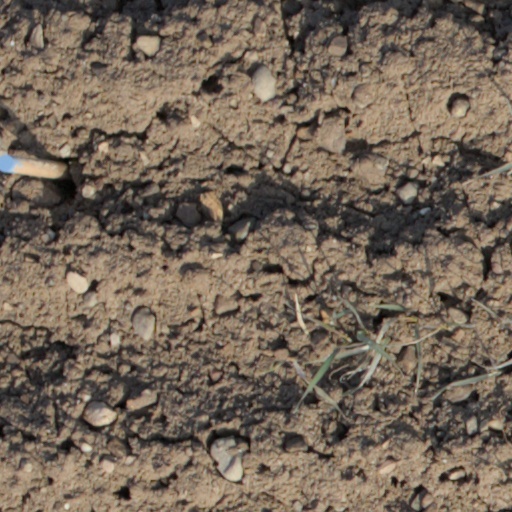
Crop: wheat